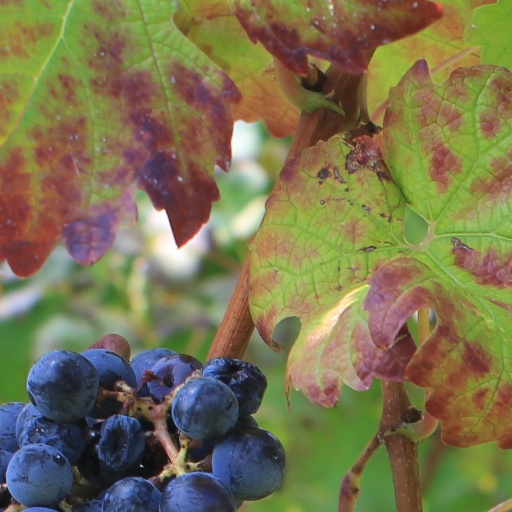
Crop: grape